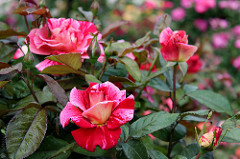
Flower: rose